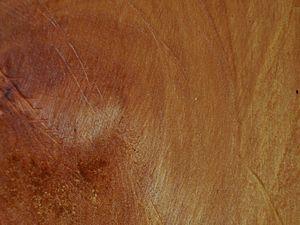
Schima wallichii est une espèce de plantes de la famille des Theaceae.